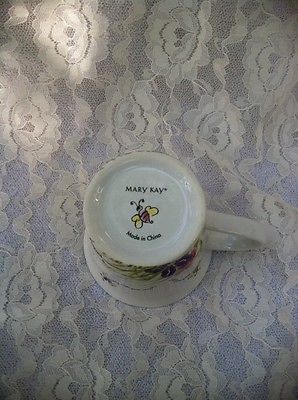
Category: mug